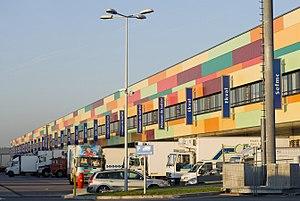
Marché de Gros Lyon-Corbas - Vue extérieure
Le marché international de Lyon ou Marché de Gros Lyon-Corbas est un marché de gros privé situé dans la commune de Corbas. Il constitue le marché central de l'aire métropolitaine de Lyon, destiné à alimenter les professionnels de toute la région. Historiquement basé dans le quartier de Perrache et appelé « Marché Gare », il est depuis le 5 janvier 2009 le « premier Marché de Gros privé européen ». C'est aussi le premier marché de gros français privé en produits agricoles. Spécialisé en fruits et légumes, le Marché de Gros Lyon-Corbas est une plate-forme logistique par laquelle transitent plus de 300 000 tonnes de marchandises par an.
L'histoire du pays du Velin, plaine du Bas Dauphiné située sur la rive gauche du Rhône, est marquée par la proximité de la métropole lyonnaise avec laquelle il a entretenu des relations changeantes au cours des siècles. C'est par elle qu'il a été intégré dans le monde gallo-romain et dans la chrétienté. Ce voisinage explique les convoitises qui ont opposé les Dauphins à la Maison de Savoie au Moyen Âge pour sa possession. Après cinq siècles de relégation, depuis la Révolution industrielle au XIXᵉ siècle, son territoire a été annexé par la métropole lyonnaise à laquelle il offrait les plus larges possibilités de développement. Hautement urbanisé et industrialisé depuis le XIXᵉ siècle, l'espace naturel a progressivement été remplacé, et l'identité quasiment effacée.